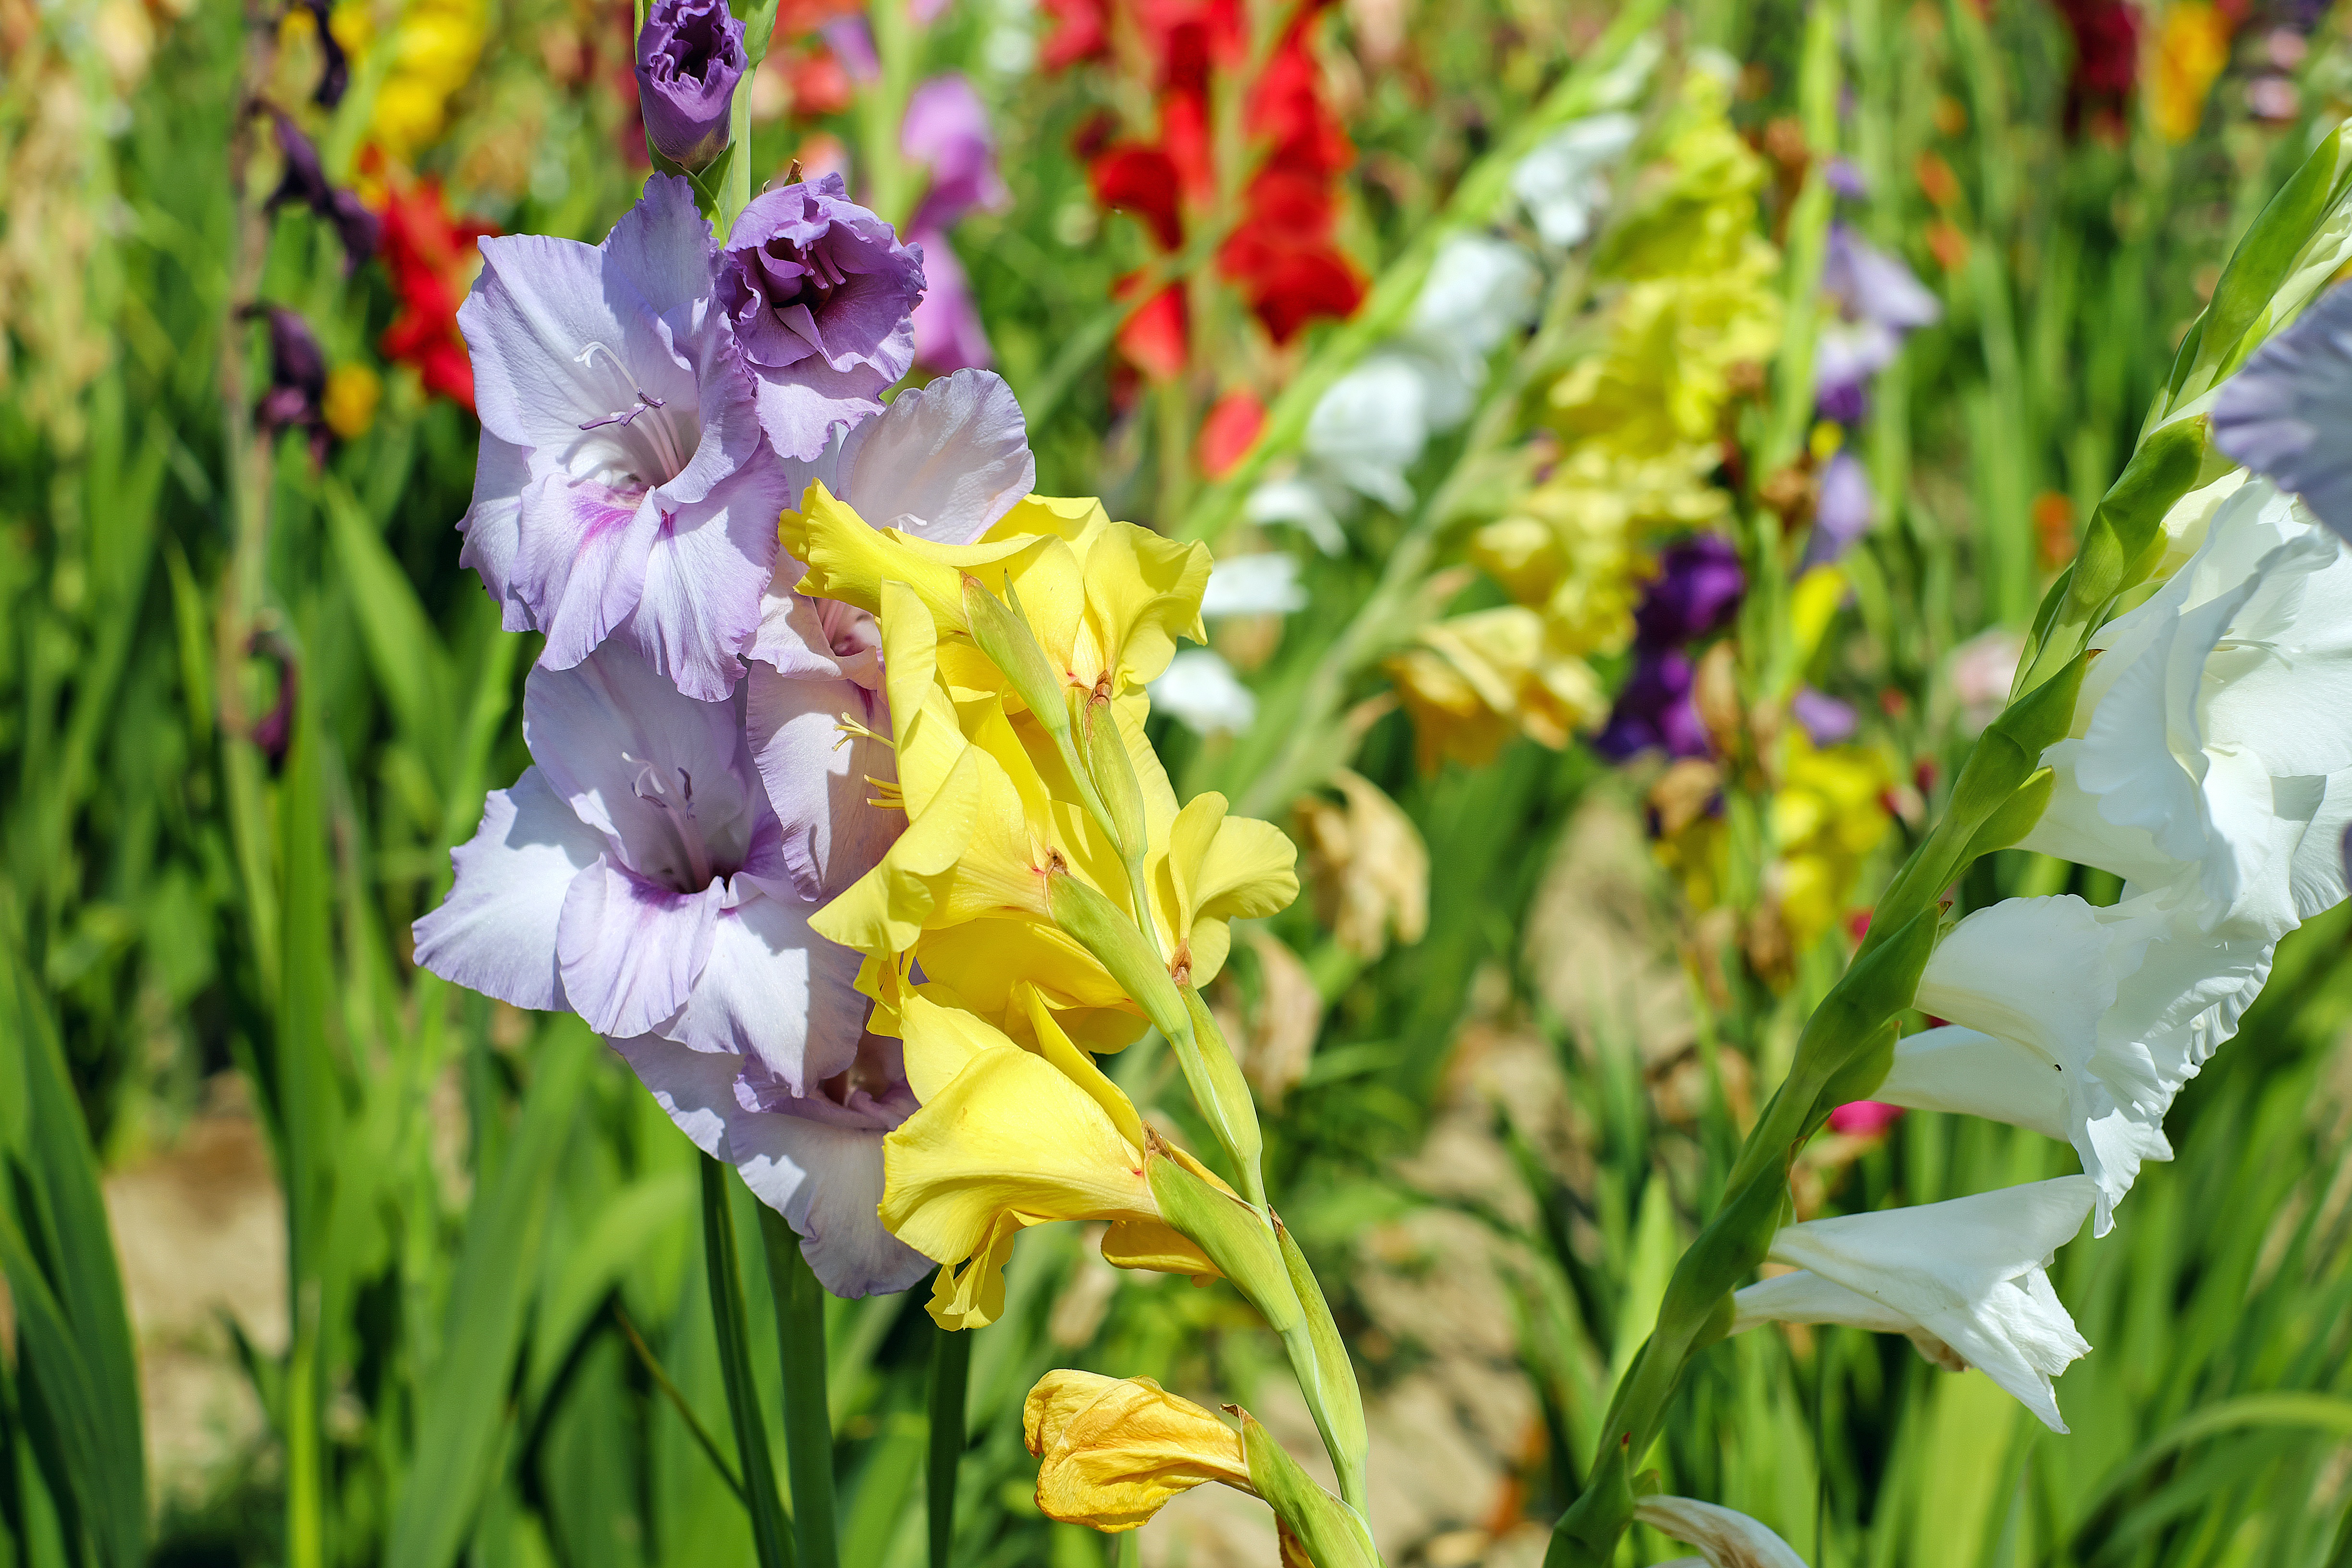
plant, flower, bloom, botany, colorful, flora, wildflower, flowers, iris, eye, gladiolus, field of flowers, flowering plant, land plant, iris family